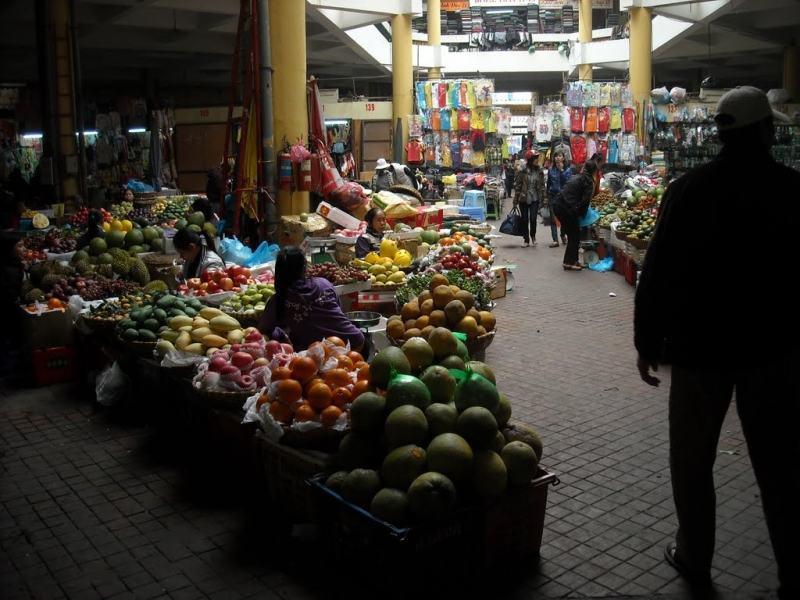
có nhiều sạp hàng hoa quả đang được bày bán trong chợ